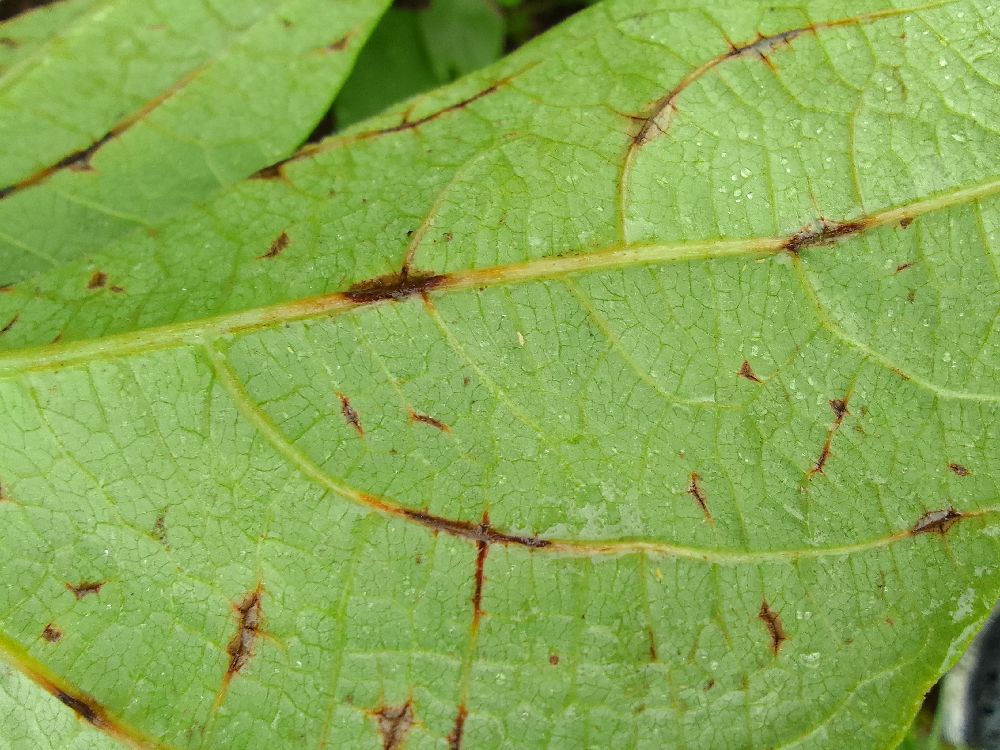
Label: anthracnose